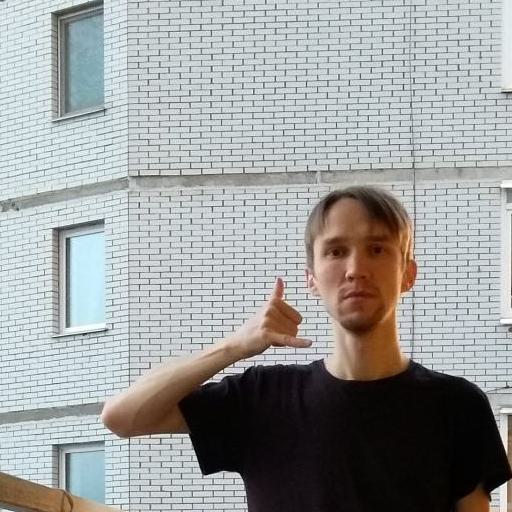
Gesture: call